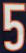
Number: 5